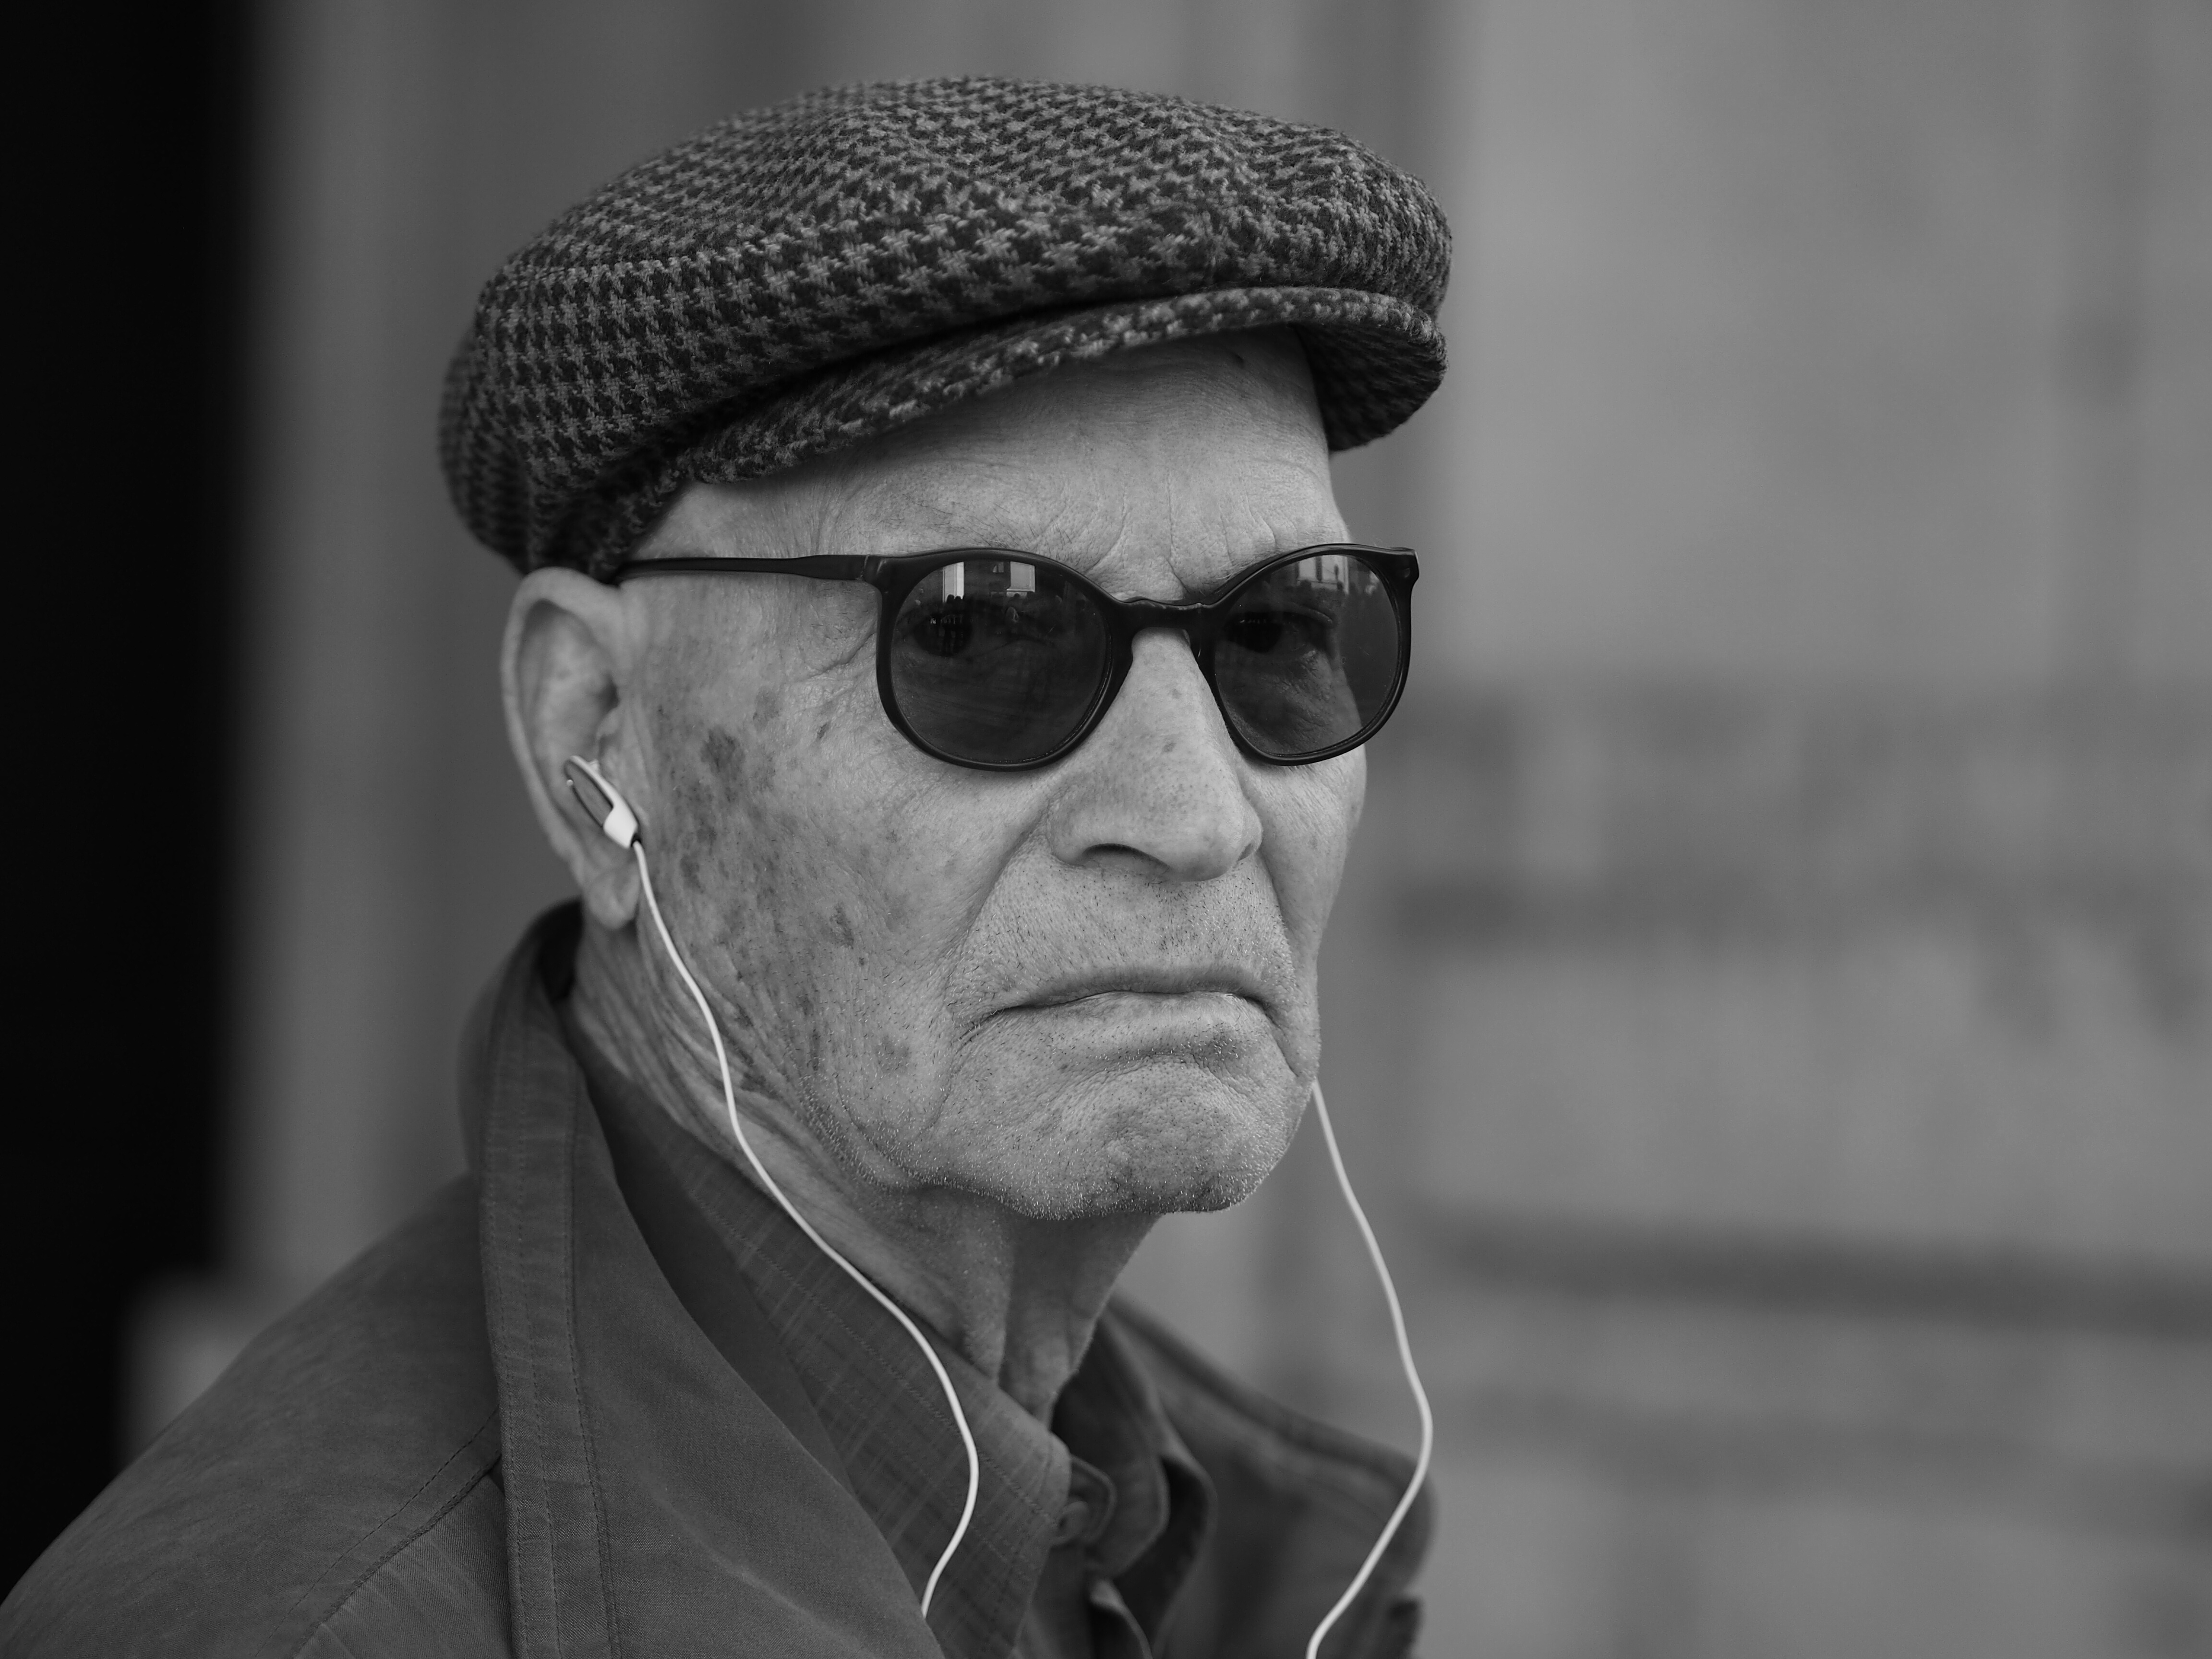
man, person, black and white, people, hair, white, street, photography, urban, male, social, portrait, lens, black, monochrome, hairstyle, streetphotography, bw, blackandwhite, blackwhite, streets, candid, best, gentleman, moments, sunglasses, eye, glasses, public, em5, olympus, photograph, eyewear, prime, pretoebranco, rua, omd, streetphoto, faces, eyed, 45mm, moment, unposed, decisive, souls, retrato, pretobranco, retratos, sp, pb, inpublic, fotografiaderua, streetmoments, joolavinha, monochrome photography, portrait photography, facial hair, vision care